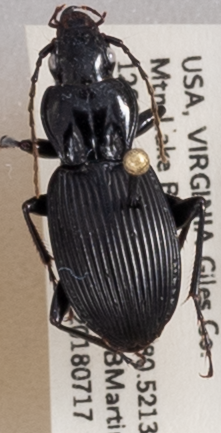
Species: Pterostichus lachrymosus
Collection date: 2018-07-17 04:00:00
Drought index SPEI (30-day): -0.508
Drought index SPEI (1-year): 0.348
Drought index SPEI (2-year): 0.32